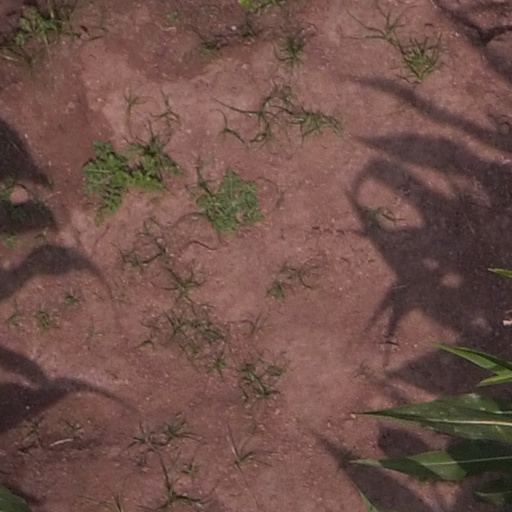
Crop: maize; corn